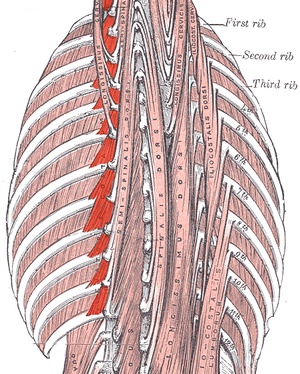
Levatores costarum
Dybe muskler på ryggen. (Levatores costarum markeret vertikalt centralt til venstre.)
Levatores costarum, tolv på hver side, er små seneagtige og kødfyldte klumper, der udspringer fra slutningen af tværtappene på den syvende cervikale og øvre elleve thorakale vertebrae.